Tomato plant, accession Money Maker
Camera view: tilt-top (135 deg); turntable rotation: 240 degrees
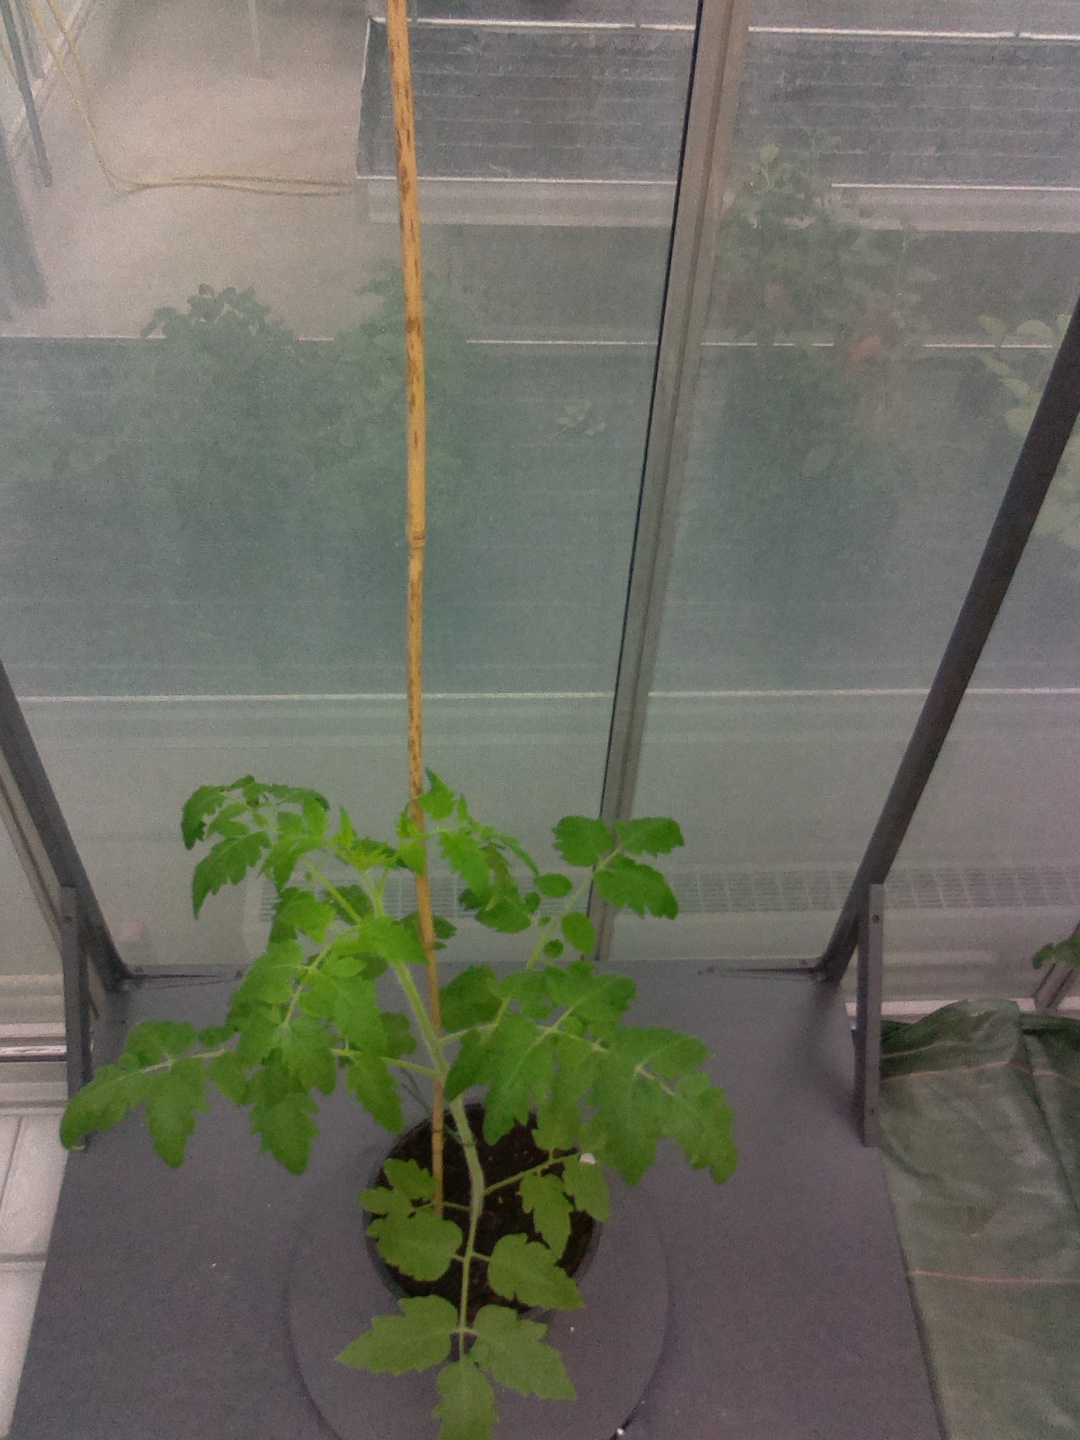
BBCH growth stage 14: 8 of true leaves visible